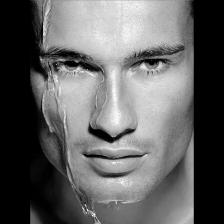
Label: Human